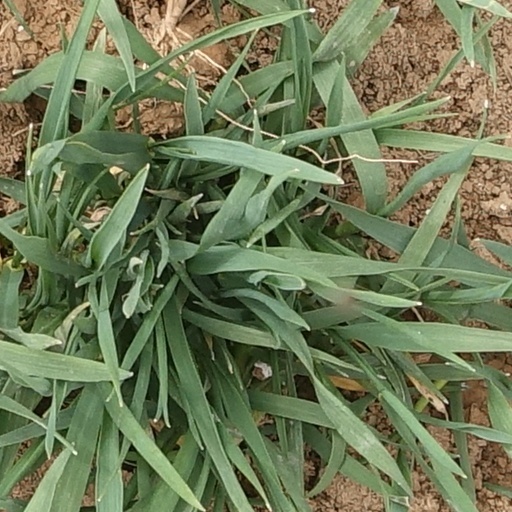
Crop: wheat